Vesta Tilley

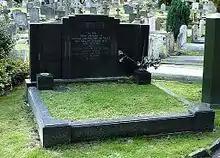
Grave of Vesta Tilley and her husband Walter de Frece at Putney Vale Cemetery, London in 2014

After the war, music halls declined in popularity. Walter de Frece was knighted in the 1919 King's Birthday Honours List for his services to the war effort, with Tilley becoming Lady de Frece. De Frece decided to stand for Parliament and Tilley chose to end her stage career. Her farewell tour took a year to complete, between 1919 and 1920. All proceeds were given to a local children's hospital. She made her final appearance at the Coliseum Theatre, London on Saturday 5 June 1920 (at the age of 56). In its review, "The Times" called it a "wonderful night" and commented that at the end she was "gradually being submerged under the continuous stream of bouquets".